Grand Coulee Dam

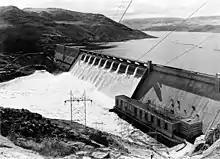
The dam after completion, with water moving into the spillway

On December 6, 1935, Governor Clarence Martin presided over the ceremonial first concrete pour. During construction, bulk concrete was delivered on site by rail-cars where it was further processed by eight large mixers before being placed in form. Concrete was poured into columns by crane-lifted buckets, each supporting eight tons of concrete. To cool the concrete and facilitate curing, about of piping was placed throughout the hardening mass. Cold water from the river was pumped into the pipes, reducing the temperature within the forms from to . This caused the dam to contract about in length; the resulting gaps were filled with grout.